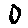
Label: 0